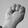
ASL letter: M